Constance Carpenter

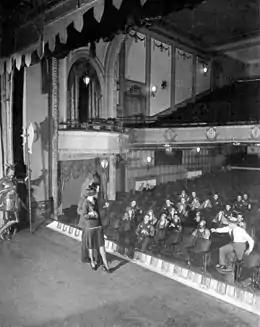
Constance Carpenter and William Gaxton, principals of the original Broadway production of Rodgers and Harts A Connecticut Yankee, on stage at the Vanderbilt Theatre, during a rehearsal

Constance Emmeline Carpenter (19 April 1904 – 26 December 1992) was an English-born American film and musical theatre actress.